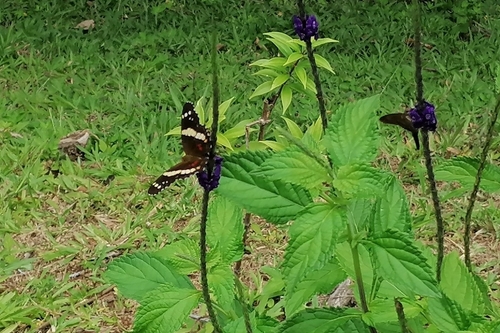
Scientific name: Anartia fatima
Common name: Banded peacock
Family: Nymphalidae
Order: Lepidoptera
Pollinator type: Primary pollinator
Habitat: Open areas and gardens
Geographic range: South America
Conservation status: Least Concern